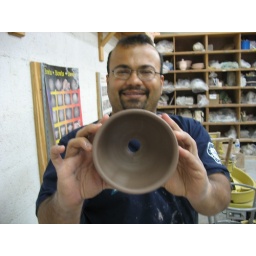
This one's a flower pot with a hole in the bottom.